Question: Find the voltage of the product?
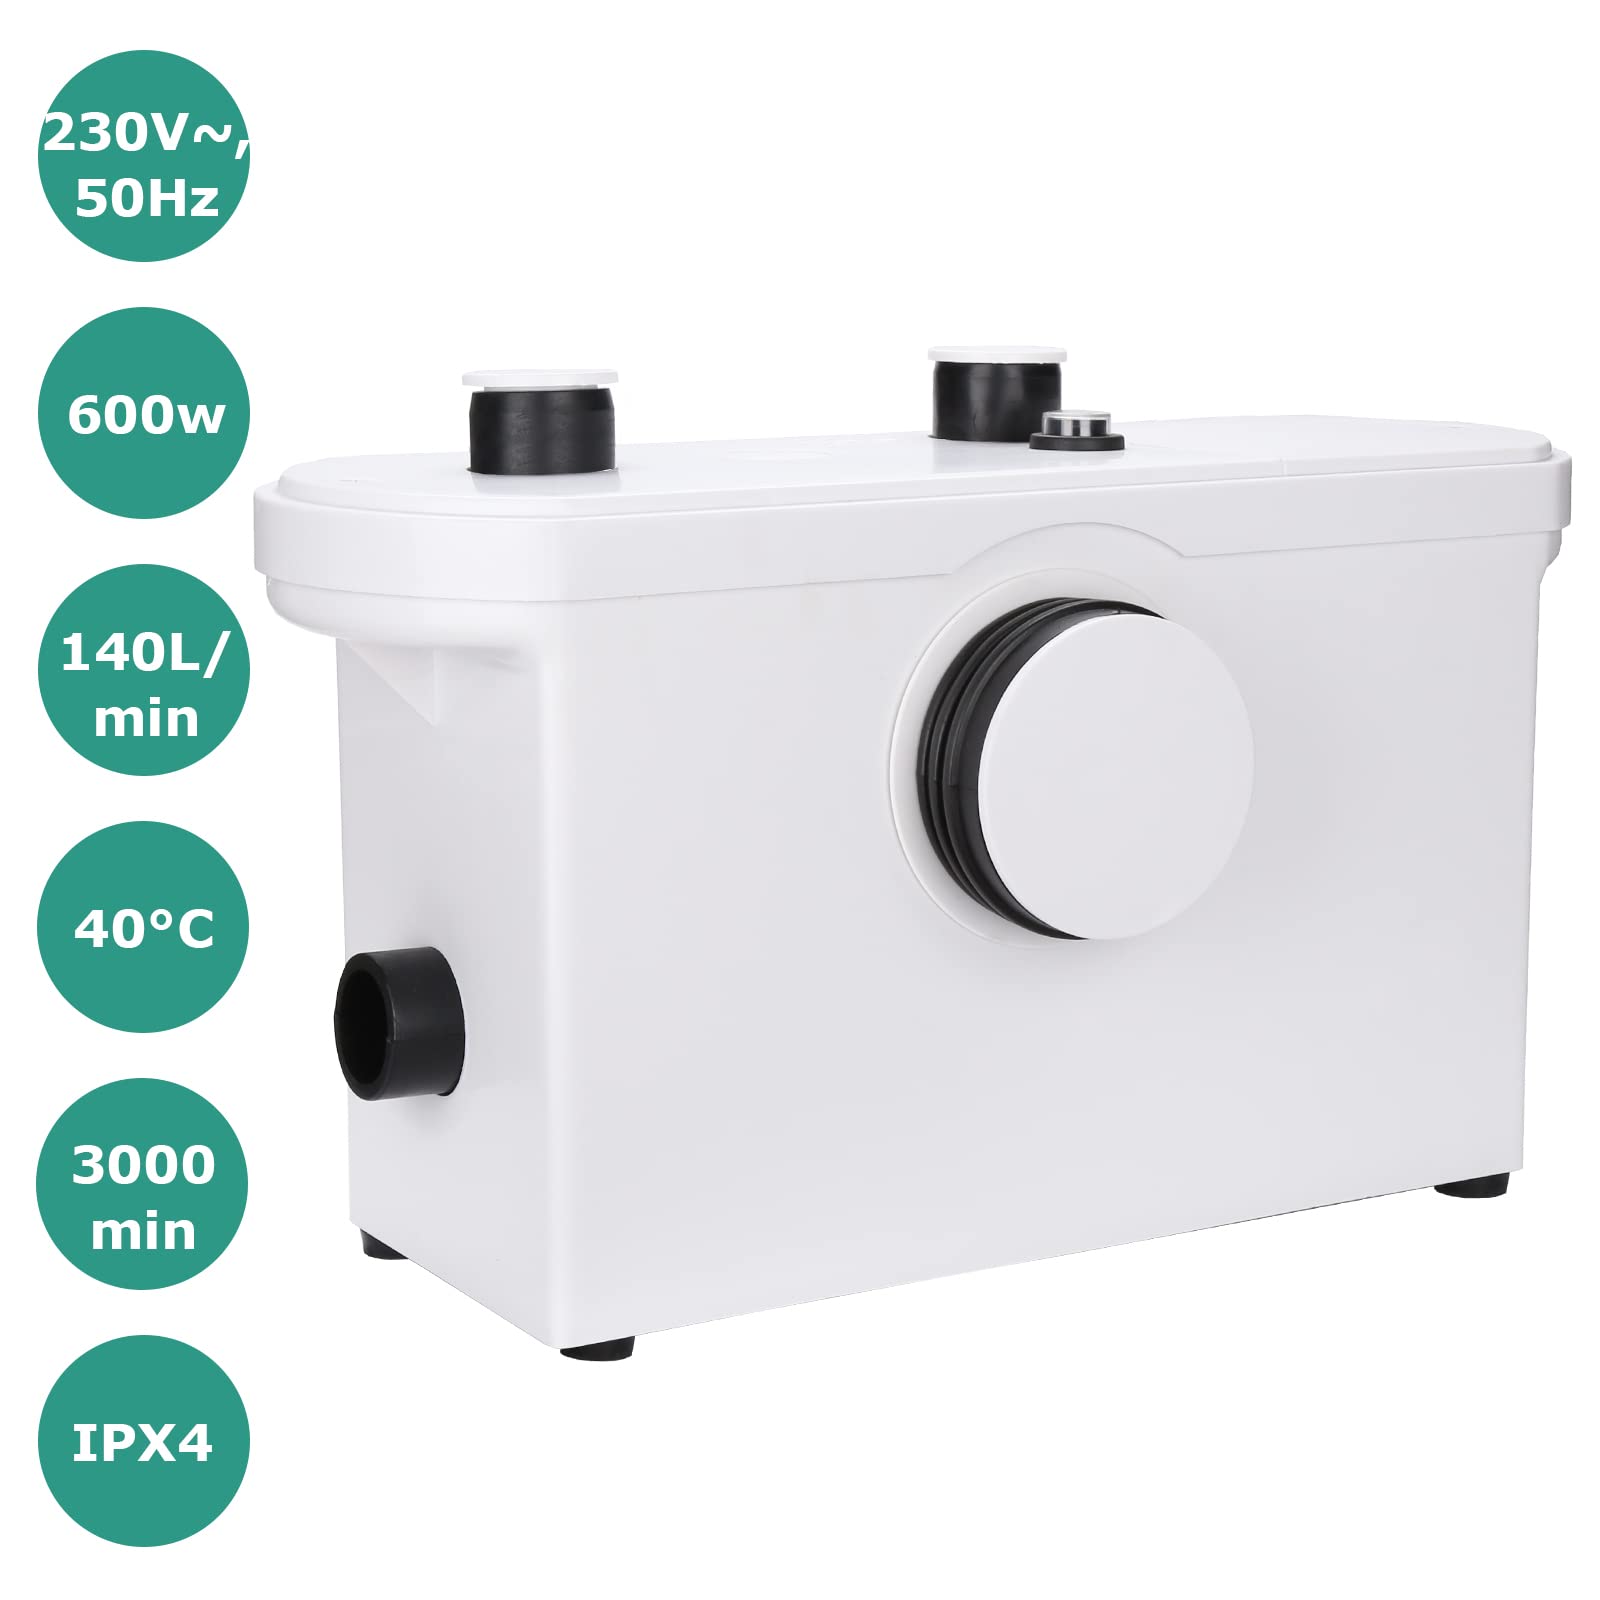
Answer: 230.0 volt